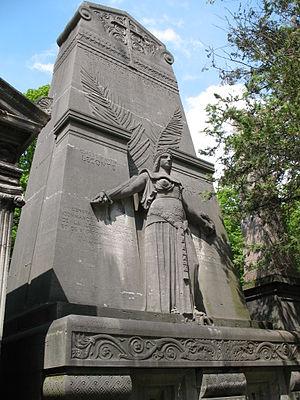
monument aux généraux Clement-Thomas et Lecomte fusillés par la Commune de Paris, Père Lachaise Paris
Louis-Léon Cugnot, né à Vaugirard le 17 octobre 1835 et mort à Paris le 19 août 1894, est un sculpteur français, lauréat du prix de Rome en 1859.
Jacques Léonard Clément-Thomas, né en 1809 à Libourne et tué le 18 mars 1871 à Paris, républicain de la vieille roche, est un des premiers morts de la Commune de Paris.